Second battle of Dongola

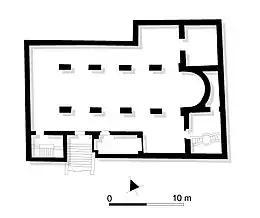
Ground plan of the so-called "Old Church", which was damaged by catapults during the siege

Abdallah marched a force of 5,000 men to the Makurian capital of Dongola in 651. He was equipped with heavy cavalry and a catapult ("manjaniq"), probably a traction trebuchet, which according to al-Maqrizi the Makurians had never seen before. He then laid siege to the city, putting his cavalry in the precarious situation of storming a walled city defended by the infamous Nubian archers. During the siege the town's cathedral was damaged by catapult fire. (A damaged church has been discovered outside the remains of the city walls dating to the mid-seventh century.)